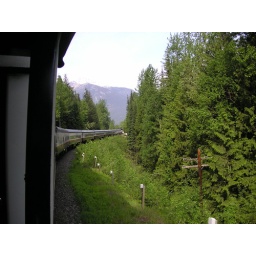
train going round a bend in the a forest in the *other* direction!